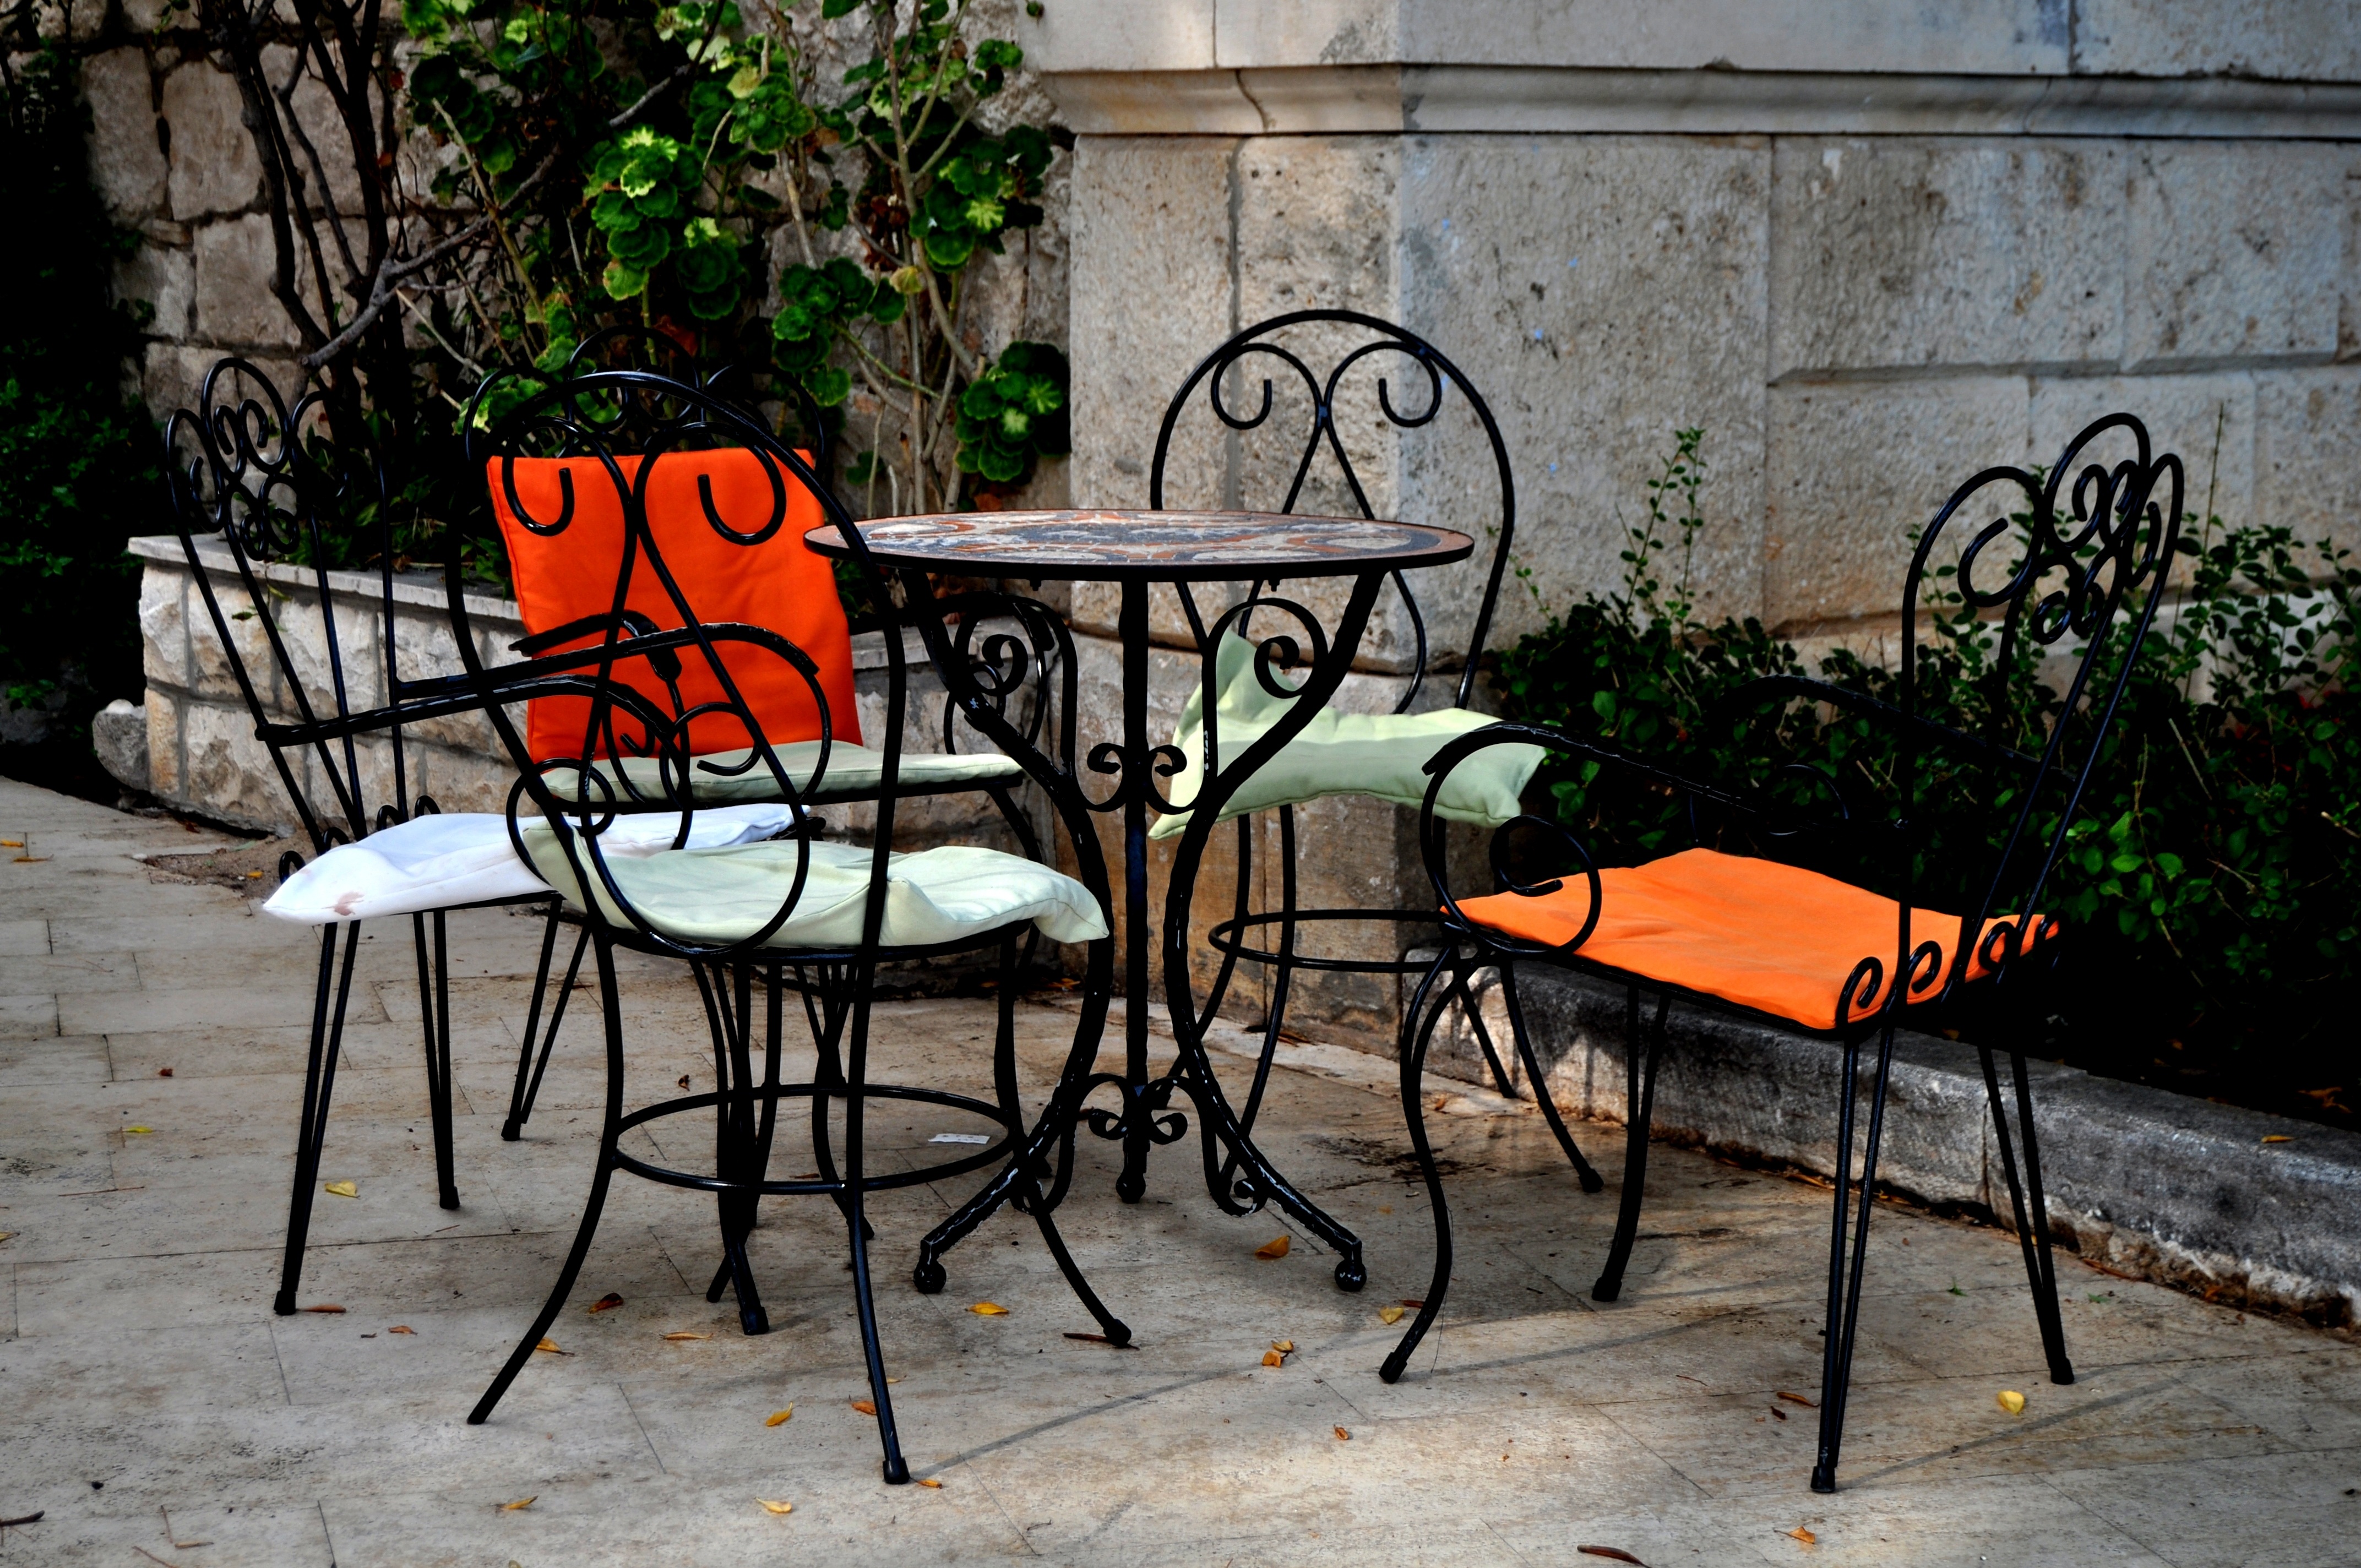
table, cafe, coffee, wood, road, street, bar, color, rest, furniture, coffee table, design, iron, urban area, outdoor structure